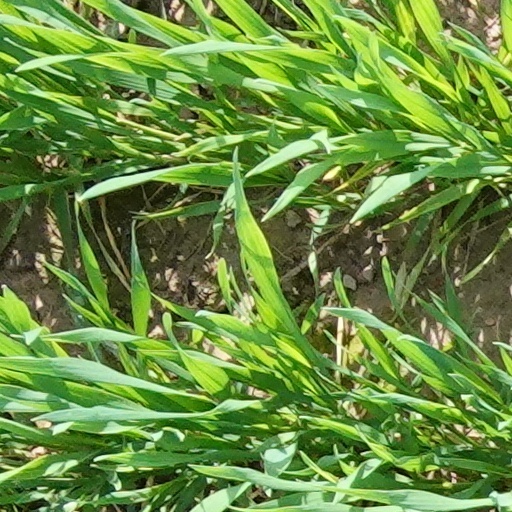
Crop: wheat